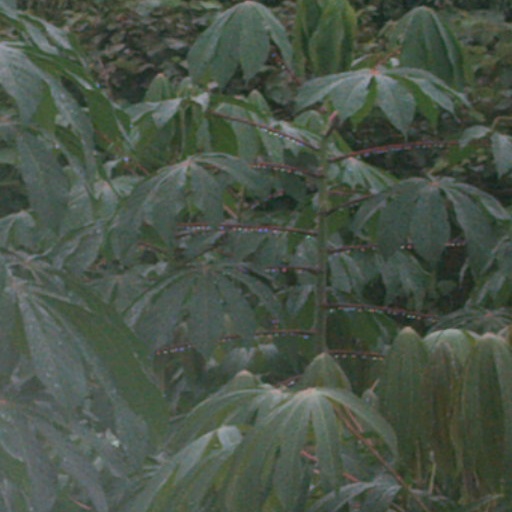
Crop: cassava